Culture of the Dominican Republic

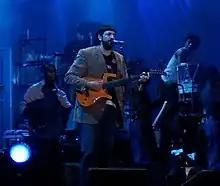
Dominican singer/songwriter Juan Luis Guerra in concert, 2005

Musically, the Dominican Republic is known for the creation of multiple musical styles and genres. The country's music culture is mostly recognized for "merengue", a lively, fast-paced rhythm and dance music consisting of a tempo of about 120 to 160 beats per minute (though it varies) based on musical elements like African drums, brass, piano, chorded instruments, and traditionally the accordion, as well as some elements unique to the Dominican Republic, such as the "tambora" and "güira". Its syncopated beats use Latin percussion, brass instruments, bass, and piano or keyboard. Between 1937 and 1950 merengue music was promoted internationally by Dominican groups like Chapuseaux and Damirón "Los Reyes del Merengue", Joseito Mateo, and others. Radio, television, and international media popularized it further. Some well-known merengue performers include Johnny Ventura, singer/songwriter Juan Luis Guerra, Fernando Villalona, Eddy Herrera, Sergio Vargas, Toño Rosario, Milly Quezada, and Chichí Peralta. Merengue became popular in the United States, mostly on the East Coast, during the 1980s and 1990s, when many Dominican artists, among them Víctor Roque y La Gran Manzana, Henry Hierro, Milly Jocelyn y Los Vecinos, residing in the U.S. (particularly New York) started performing in the Latin club scene and gained radio airplay. The emergence of "bachata", along with an increase in the number of Dominicans living among other Latino groups in New York, New Jersey, Florida and Massachusetts contributed to Dominican music's overall growth in popularity.